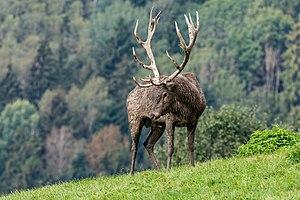
Le cerf élaphe est un grand cervidé des forêts tempérées d'Europe, d'Afrique du Nord, d'Amérique du Nord et d'Asie. Son nom est un pléonasme car « élaphe » signifie déjà « cerf » en grec.